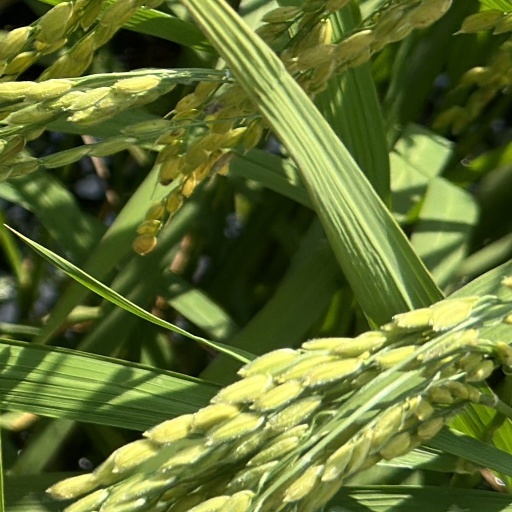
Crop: rice